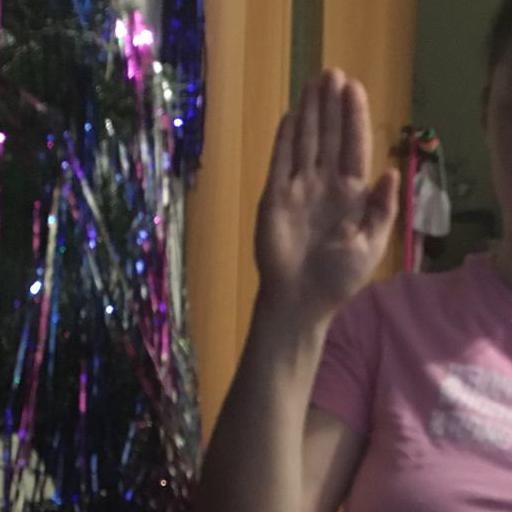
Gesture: stop